2008 Preakness Stakes

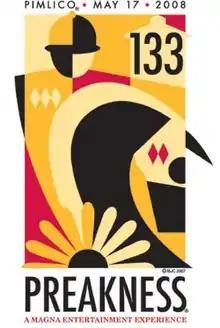
"The Middle Jewel of the Triple Crown" "The Run for the Black-Eyed Susans"

The 2008 Preakness Stakes was the 133rd running of the Preakness Stakes thoroughbred horse race. The race time was at 6:15 pm EDT and was televised in the United States on the NBC television network. Big Brown, the 1-5 favorite, was the winner by 5 lengths over Macho Again. Approximate post time was 6:17 p.m. Eastern Time. The race was run over a fast track in a final time of 1:54.80. The Maryland Jockey Club reported total attendance of 121,876, the second highest attended American thoroughbred racing event in 2008.